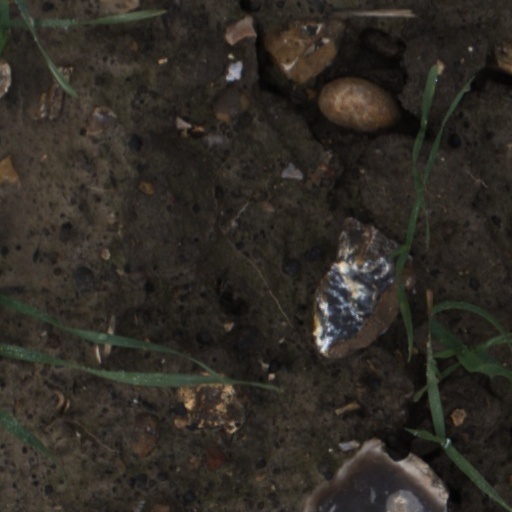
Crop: wheat